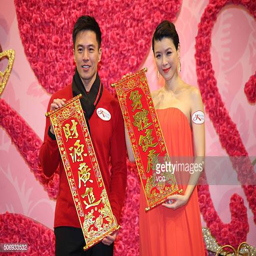
actor and martial artist attend a commercial event